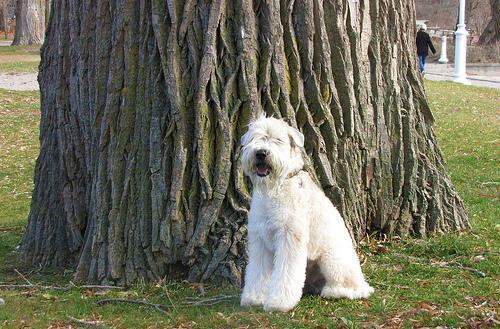
wheaten terrier